Brahmi script

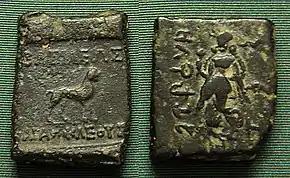
Norwegian scholar Christian Lassen used the bilingual Greek-Brahmi coinage of Indo-Greek king Agathocles to correctly achieve in 1836 the first secure decipherment of several letters of the Brahmi script, which was later completed by James Prinsep.

The calligraphy of the Brahmi script remained virtually unchanged from the time of the Maurya Empire to the end of the 1st century BCE. Around this time, the Indo-Scythians ("Northern Satraps"), after their establishment in northern India introduced "revolutionary changes" in the way Brahmi was written. In the 1st century BCE, the shape of Brahmi characters became more angular, and the vertical segments of letters were equalized, a phenomenon that is clearly visible in coin legends and that made the script visually more similar to the Greek script. In this new typeface, the letter were "neat and well-formed". The probable introduction of ink and pen writing, with the characteristic thickenned start of each stroke generated by the usage of ink, was reproduced in the calligraphy of stone inscriptions by the creation of a triangle-shaped form at the beginning of each stroke. This new writing style is particularly visible in the numerous dedicatory inscriptions made in Mathura, in association with devotional works of art. This new calligraphy of the Brahmi script was adopted in the rest of the subcontinent of the next half century. The "new-pen-style" initiated a rapid evolution of the script from the 1st century CE, with regional variations starting to emerge.